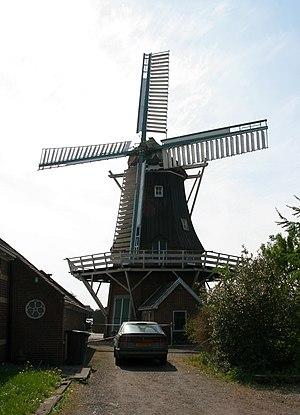
Cet article recense les moulins à vent de la province de Groningue, aux Pays-Bas.